Future Cops

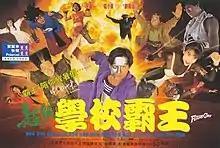
Official poster

Future Cops (literal title: "Super-School Tyrant") is a 1993 Hong Kong action-comedy film loosely based on Capcom's fighting game "" (1991), starring an ensemble cast of Andy Lau, Jacky Cheung, Aaron Kwok, Chingmy Yau, Dicky Cheung and Simon Yam.